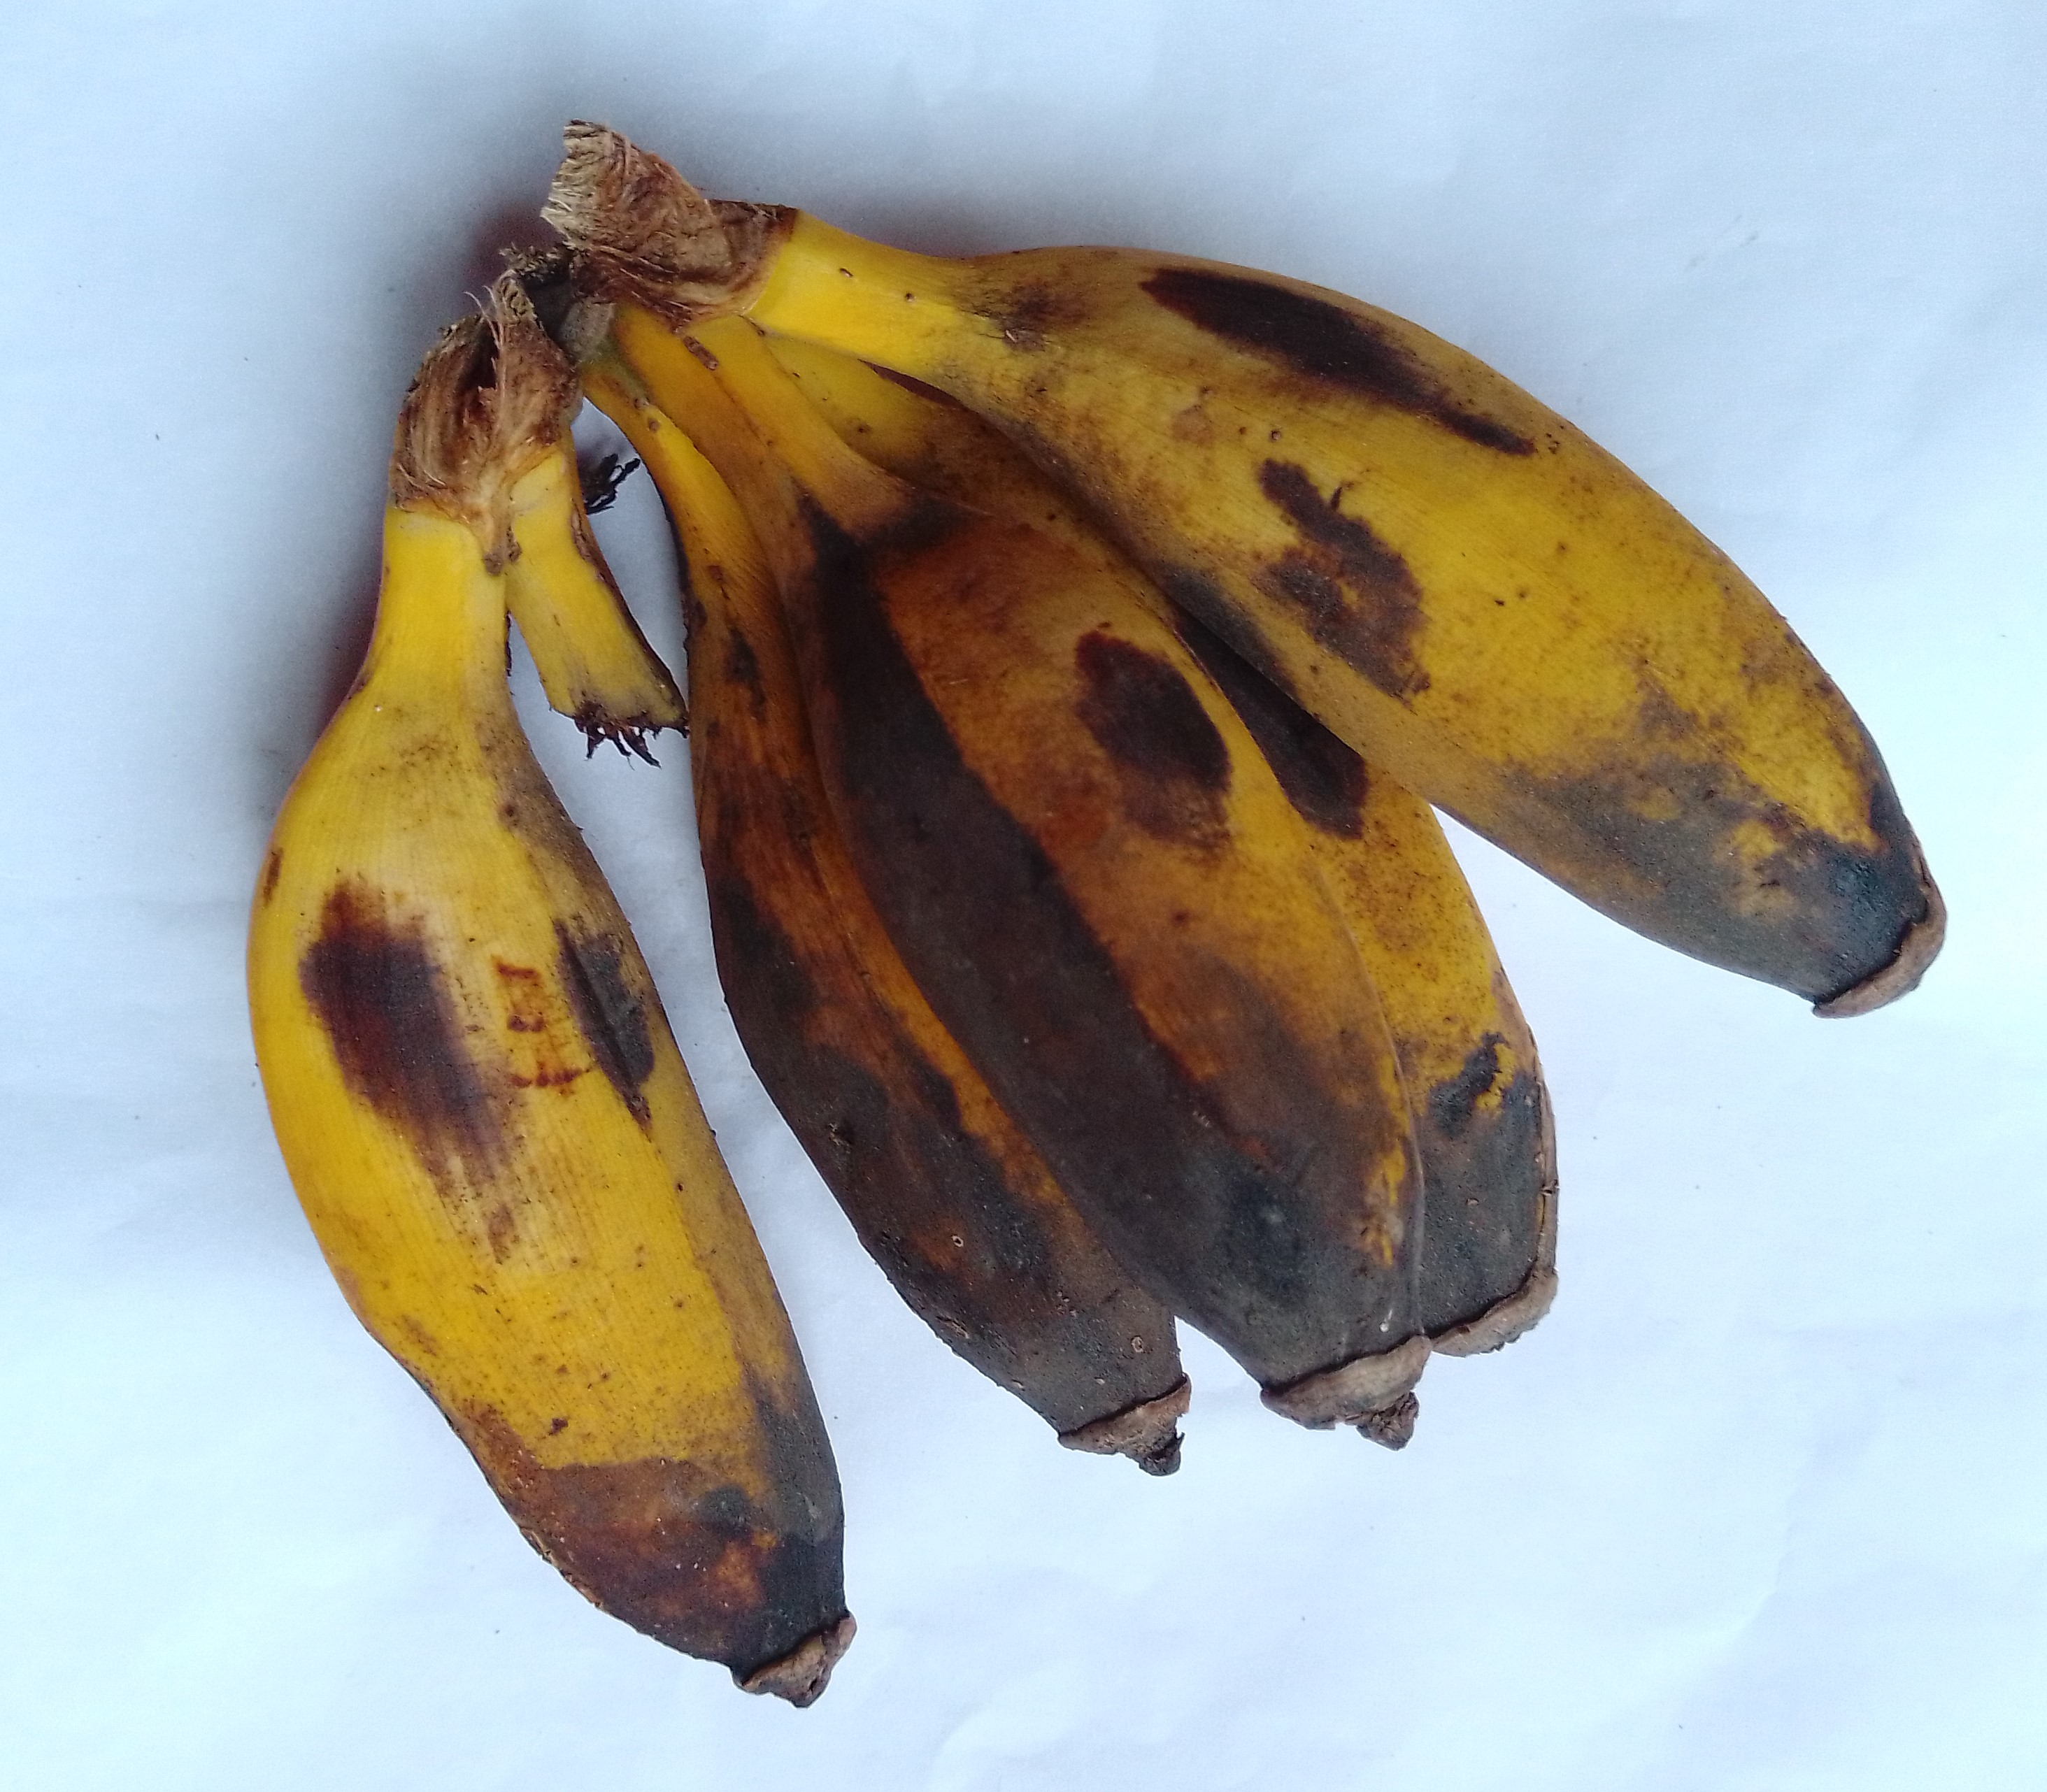
Fruit: banana
Condition: rotten